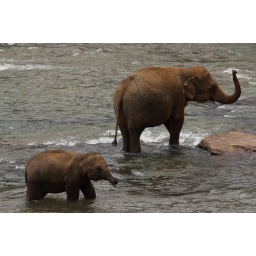
Mom and baby elephant in river